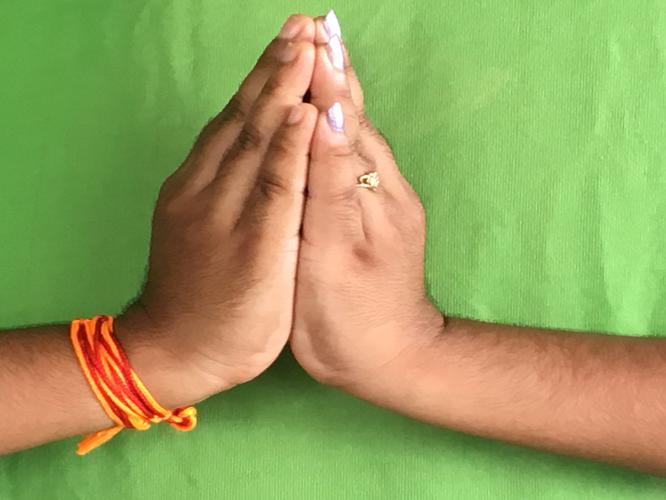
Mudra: Kapotham
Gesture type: double_hand